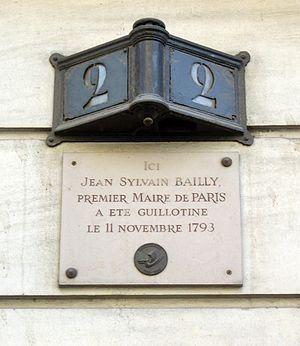
Plaque apposée au n° 2 de l'avenue de La Bourdonnais, Paris 7e, où fut guillotiné le premier maire de Paris, Jean Sylvain Bailly (1736-1793), le 11 novembre 1793.
L’avenue de La Bourdonnais est située à Paris dans le 7ᵉ arrondissement, dans le quartier du Gros-Caillou.